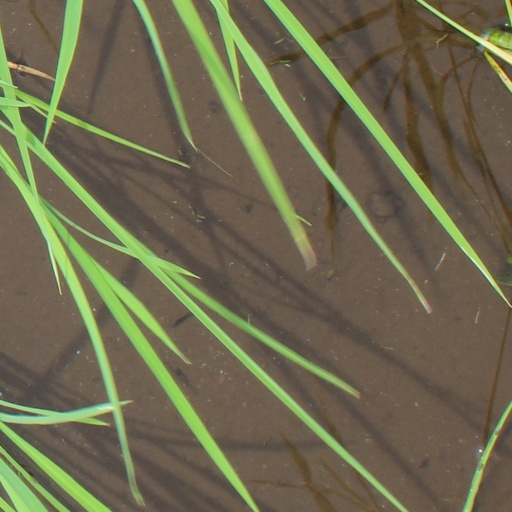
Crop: rice